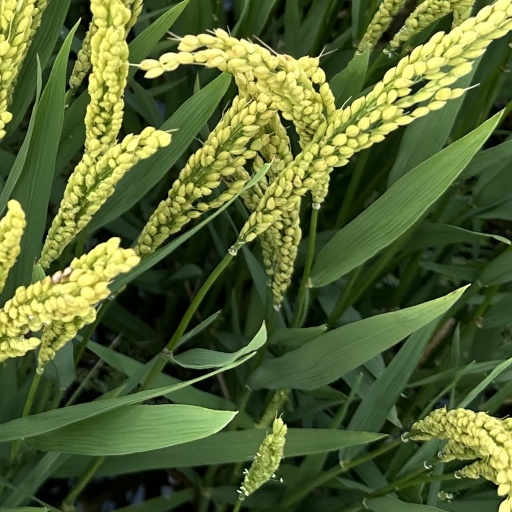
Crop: rice